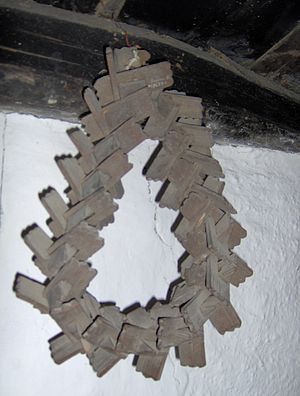
Gærkrans
Gærkrans, fotograferet på Frilandsmuseet ved København
Gærkrans, fotograferet på Frilandsmuseet ved København
En gærkrans er en krans, sammensat af små stykker træ, som i gamle dages ølbrygning blev brugt til at samle gæren efter at øllet var gæret færdigt. Den blev lagt ned i øllet til sidst, og gæren samlede sig så i gærkransen, som blev taget op og hængt til tørre. Ved næste brygning kunne gæren så løsnes fra kransen ved at vride den let.